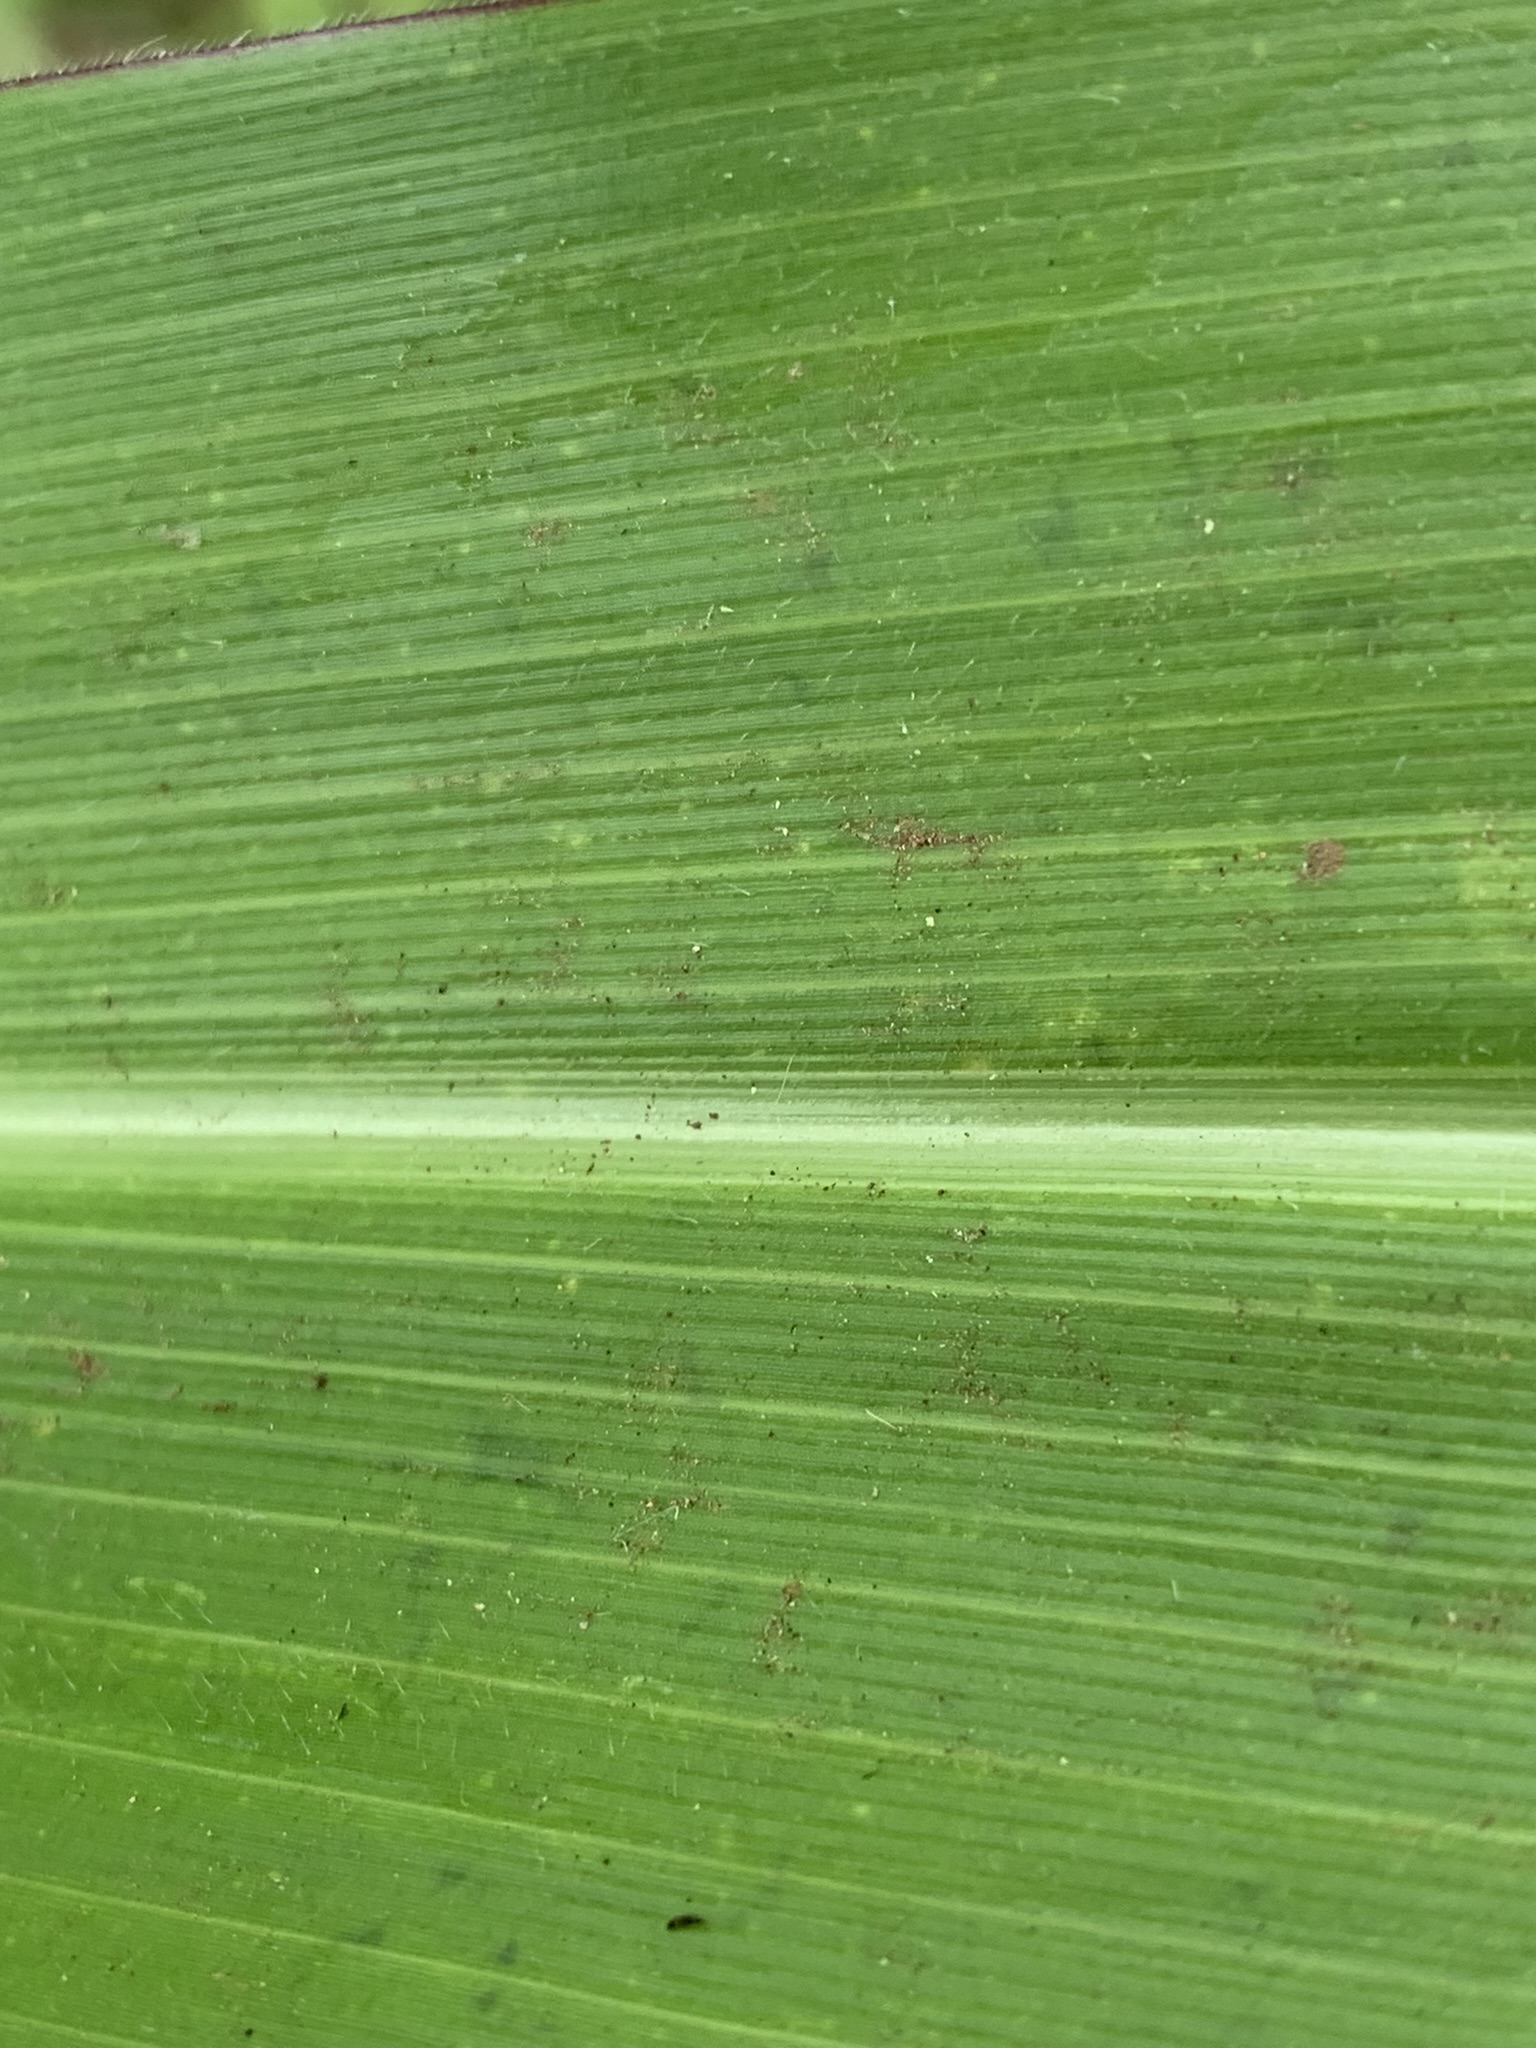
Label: Healthy